Otar Kiteishvili

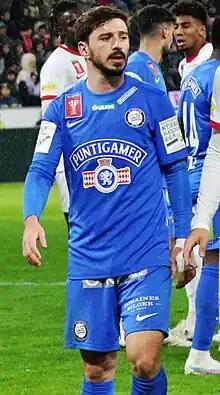
Kiteishvili with Sturm Graz in 2023

Otar Kiteishvili (born 26 March 1996) is a Georgian professional footballer who plays as a midfielder for Austrian Bundesliga Club SK Sturm Graz and the Georgia national team.